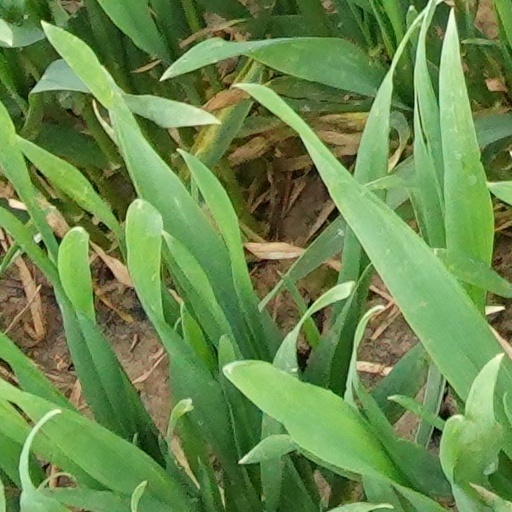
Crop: wheat